The New Journalism

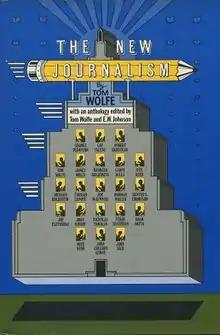
First edition

The New Journalism is a 1973 anthology of journalism edited by Tom Wolfe and E. W. Johnson. The book is both a manifesto for a new type of journalism by Wolfe, and a collection of examples of New Journalism by American writers, covering a variety of subjects from the frivolous (baton twirling competitions) to the deadly serious (the Vietnam War). The pieces are notable because they do not conform to the standard dispassionate and even-handed model of journalism. Rather they incorporate literary devices usually only found in fictional works.